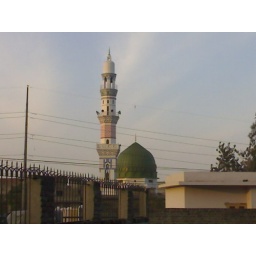
This is my favorite view from my house's roof in mughalpura...and the cloud formation was to the taste so yea...click Click..